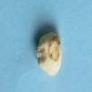
Maize quality: Bad